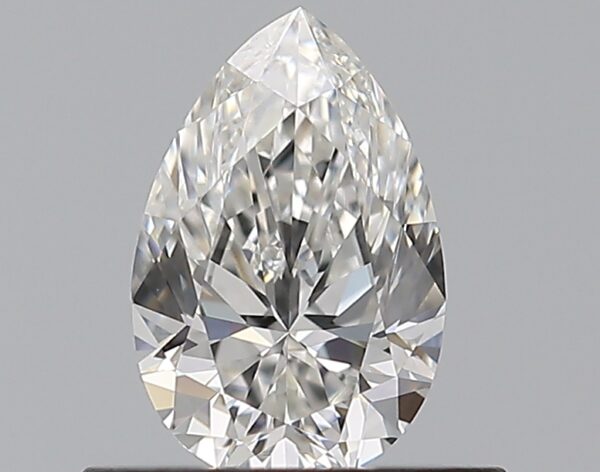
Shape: pear
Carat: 0.5
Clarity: VVS2
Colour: F
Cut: EX
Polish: EX
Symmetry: VG
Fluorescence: N
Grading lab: GIA
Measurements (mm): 6.69 x 4.4 x 2.77